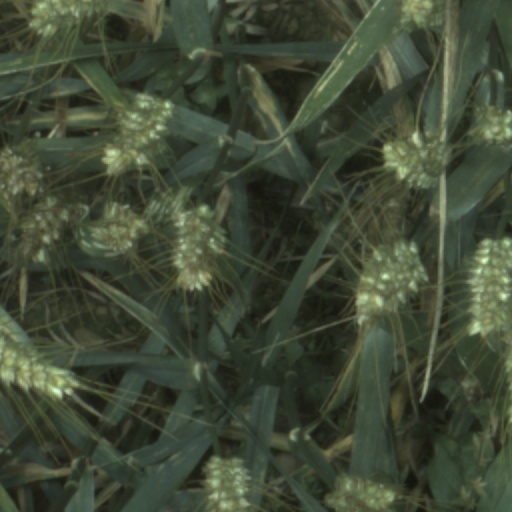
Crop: wheat